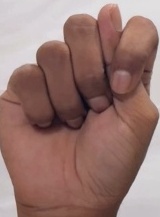
ASL sign: T